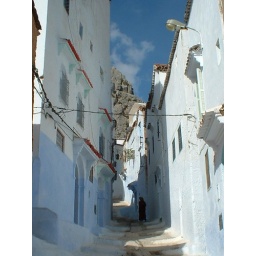
A street in Chefchaouen, in the Rif Morrocan mountains. The city is paint in blue and white, and although turistic, still traditionnal.